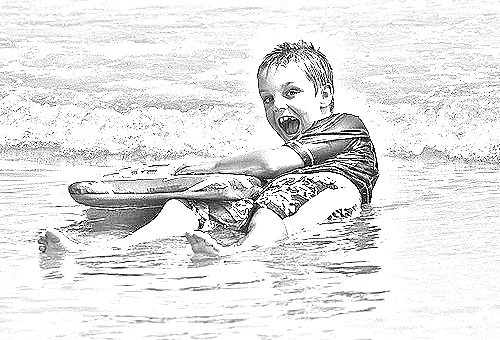
Portrait style: Sketch Portrait